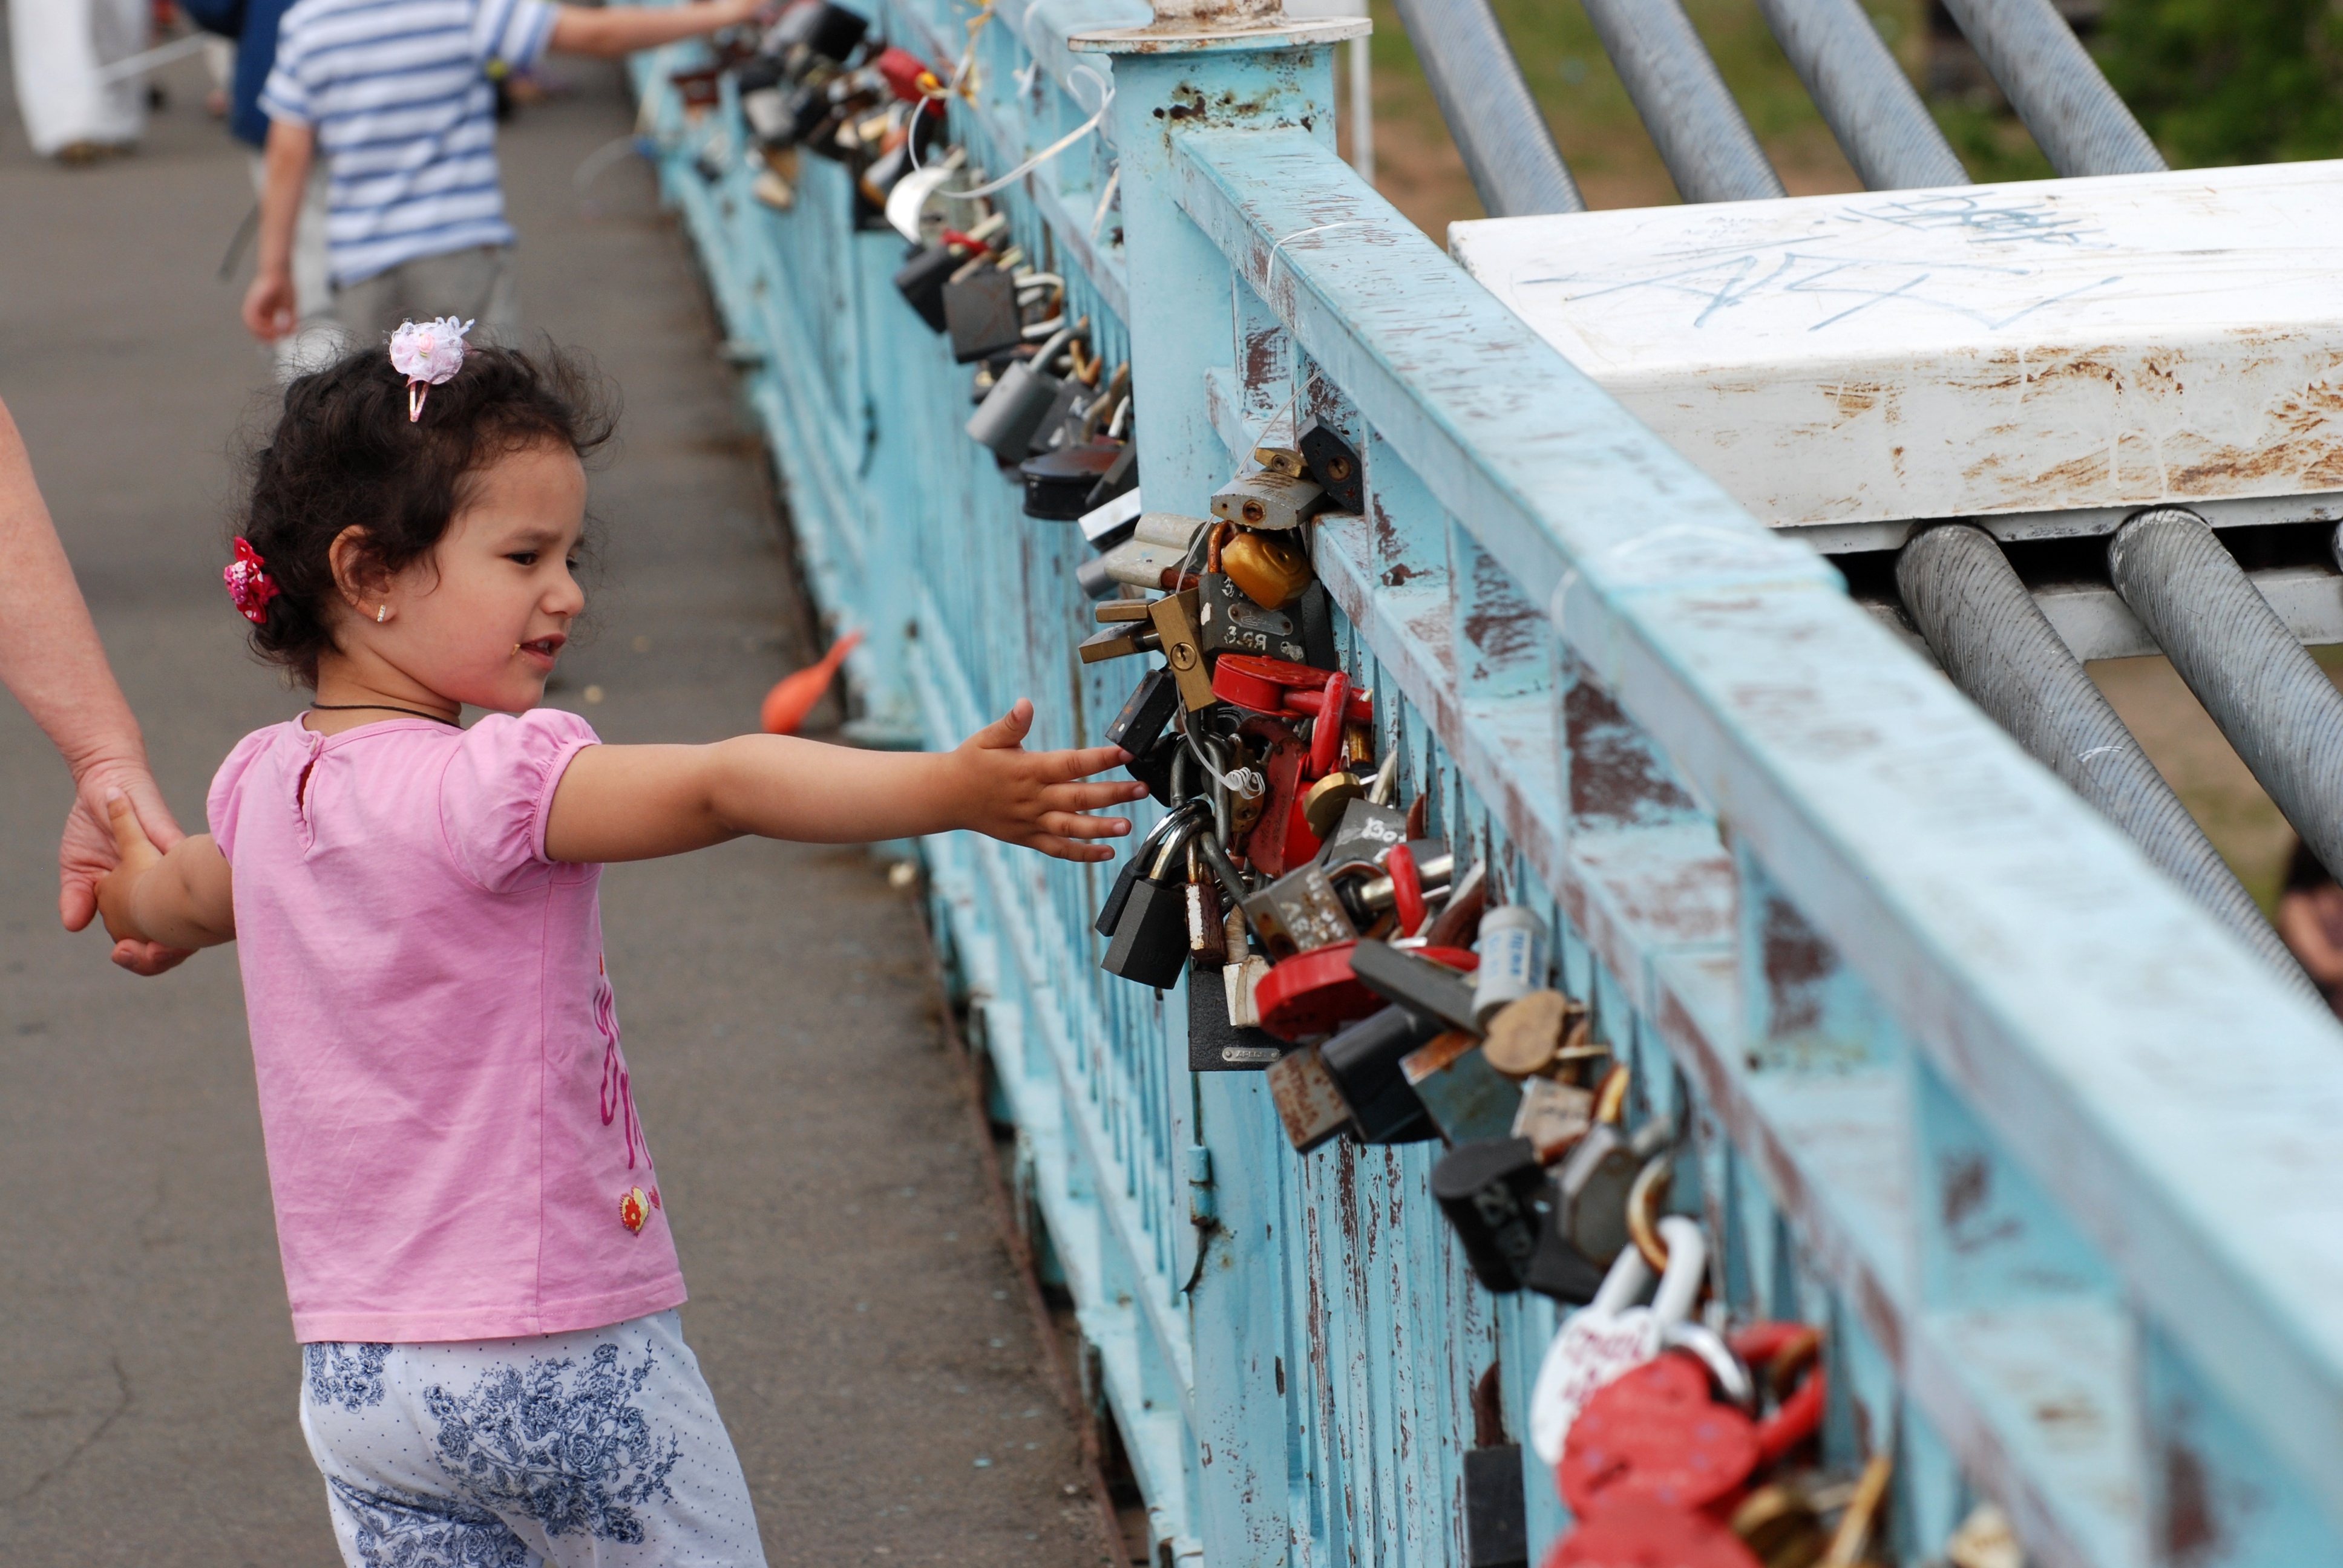
people, girl, street, child, nikon, candid, girls, cool image, nikkor, russia, d80, nikond80, 70300mmf4556gvr, yaroslavl